Appeal of the Clergy of the Russian Orthodox Church for Reconciliation and an End to War

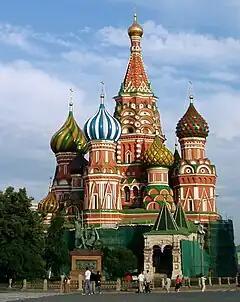
St. Basil's Cathedral in Moscow, known for its distinctive architecture and colorful domes.

In 2022, 233 priests and deacons from the Moscow Patriarchate have collectively petitioned Patriarch Kirill for reconciliation and an immediate ceasefire in the Ukrainian war. The appeal, timed just after the Sunday of the Last Judgement, emphasized the inevitability of divine judgment, expressed sorrow for the suffering in Ukraine, and called for the safe return of soldiers. The clergy advocates for bridging divides, respecting human freedom, and choosing peace independently. They caution against the consequences of ignoring pleas for peace and emphasize the importance of dialogue. The appeal concludes with a call to embrace Great Lent in the spirit of faith, hope, and love. Additionally, the Orthodox Peace Fellowship is actively involved in peace efforts and invites support for their initiatives.